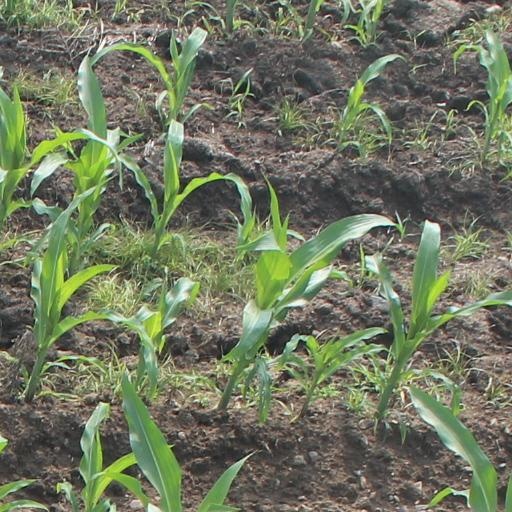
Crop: maize; corn